Attorney General of New South Wales

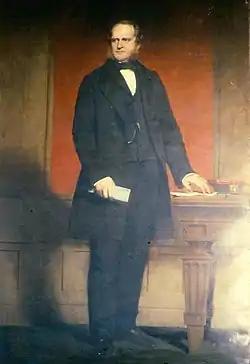
Sir William Montagu Manning, Solicitor-General: 1844–1848; Chancellor of Sydney University: 1878–1895.

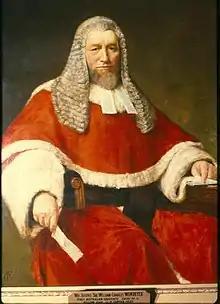
Sir William Charles Windeyer, Judge of the Supreme Court of New South Wales: 1881–1896; Chancellor of Sydney University: 1895–1898.

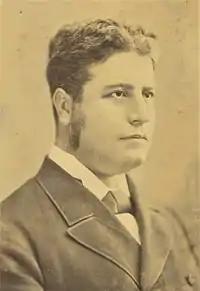
Sir Edmund Barton, Prime Minister of Australia: 1901–1903; Judge of the High Court of Australia: 1903–1920.

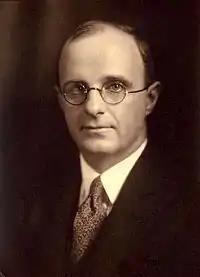
Sir Edward McTiernan, Justice of the High Court of Australia: 1930–1976.

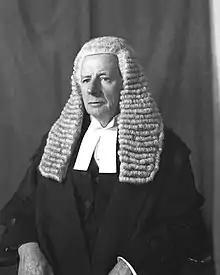
Sir Henry Manning, First leader of the Opposition in the Legislative Council: 1941–1958.

The position of Attorney General has existed since 1824, well before the full establishment of the New South Wales Parliament (in 1856) but coinciding with the establishment of the New South Wales Legislative Council. From the beginning, the attorney general has been the Crown's advisor and representative in legal matters. It was modelled after the office of the Attorney General for England and Wales. As such the attorney general advises and represents the Crown and government departments in court. The person appointed to this role provides legal advice to the Government, acts as the representative of the public interest and resolves issues between government departments.